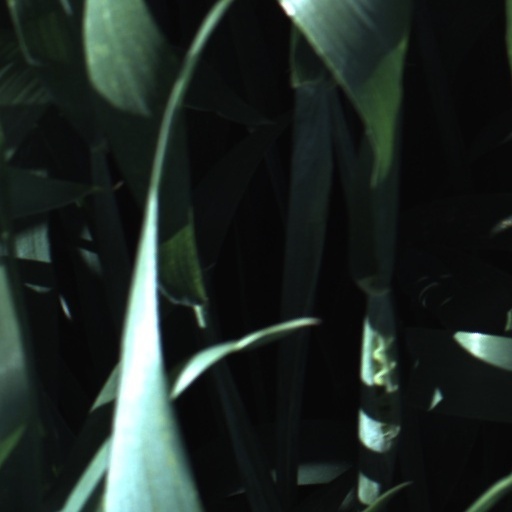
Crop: wheat